Cape du Couedic Lighthouse

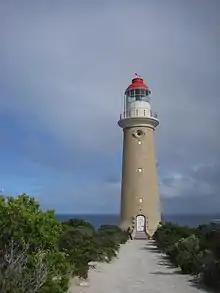
Cape du Couedic Lighthouse

The Cape du Couedic Lighthouse is a lighthouse in South Australia located at Cape du Couedic on Kangaroo Island.